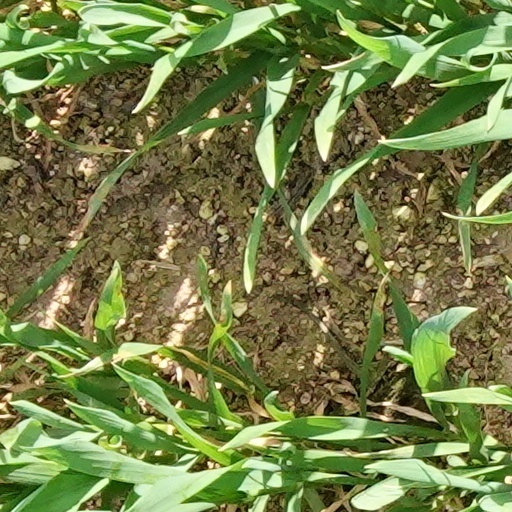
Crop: wheat